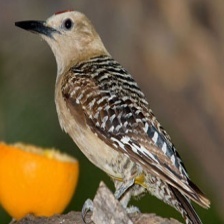
Species: GILA WOODPECKER
Scientific name: MELANERPES UROPYGIALIS